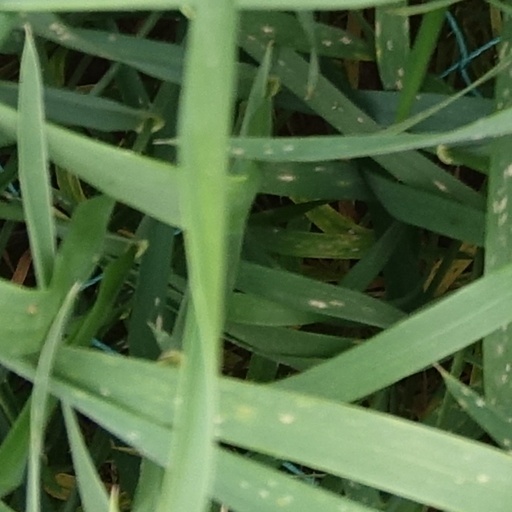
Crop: wheat